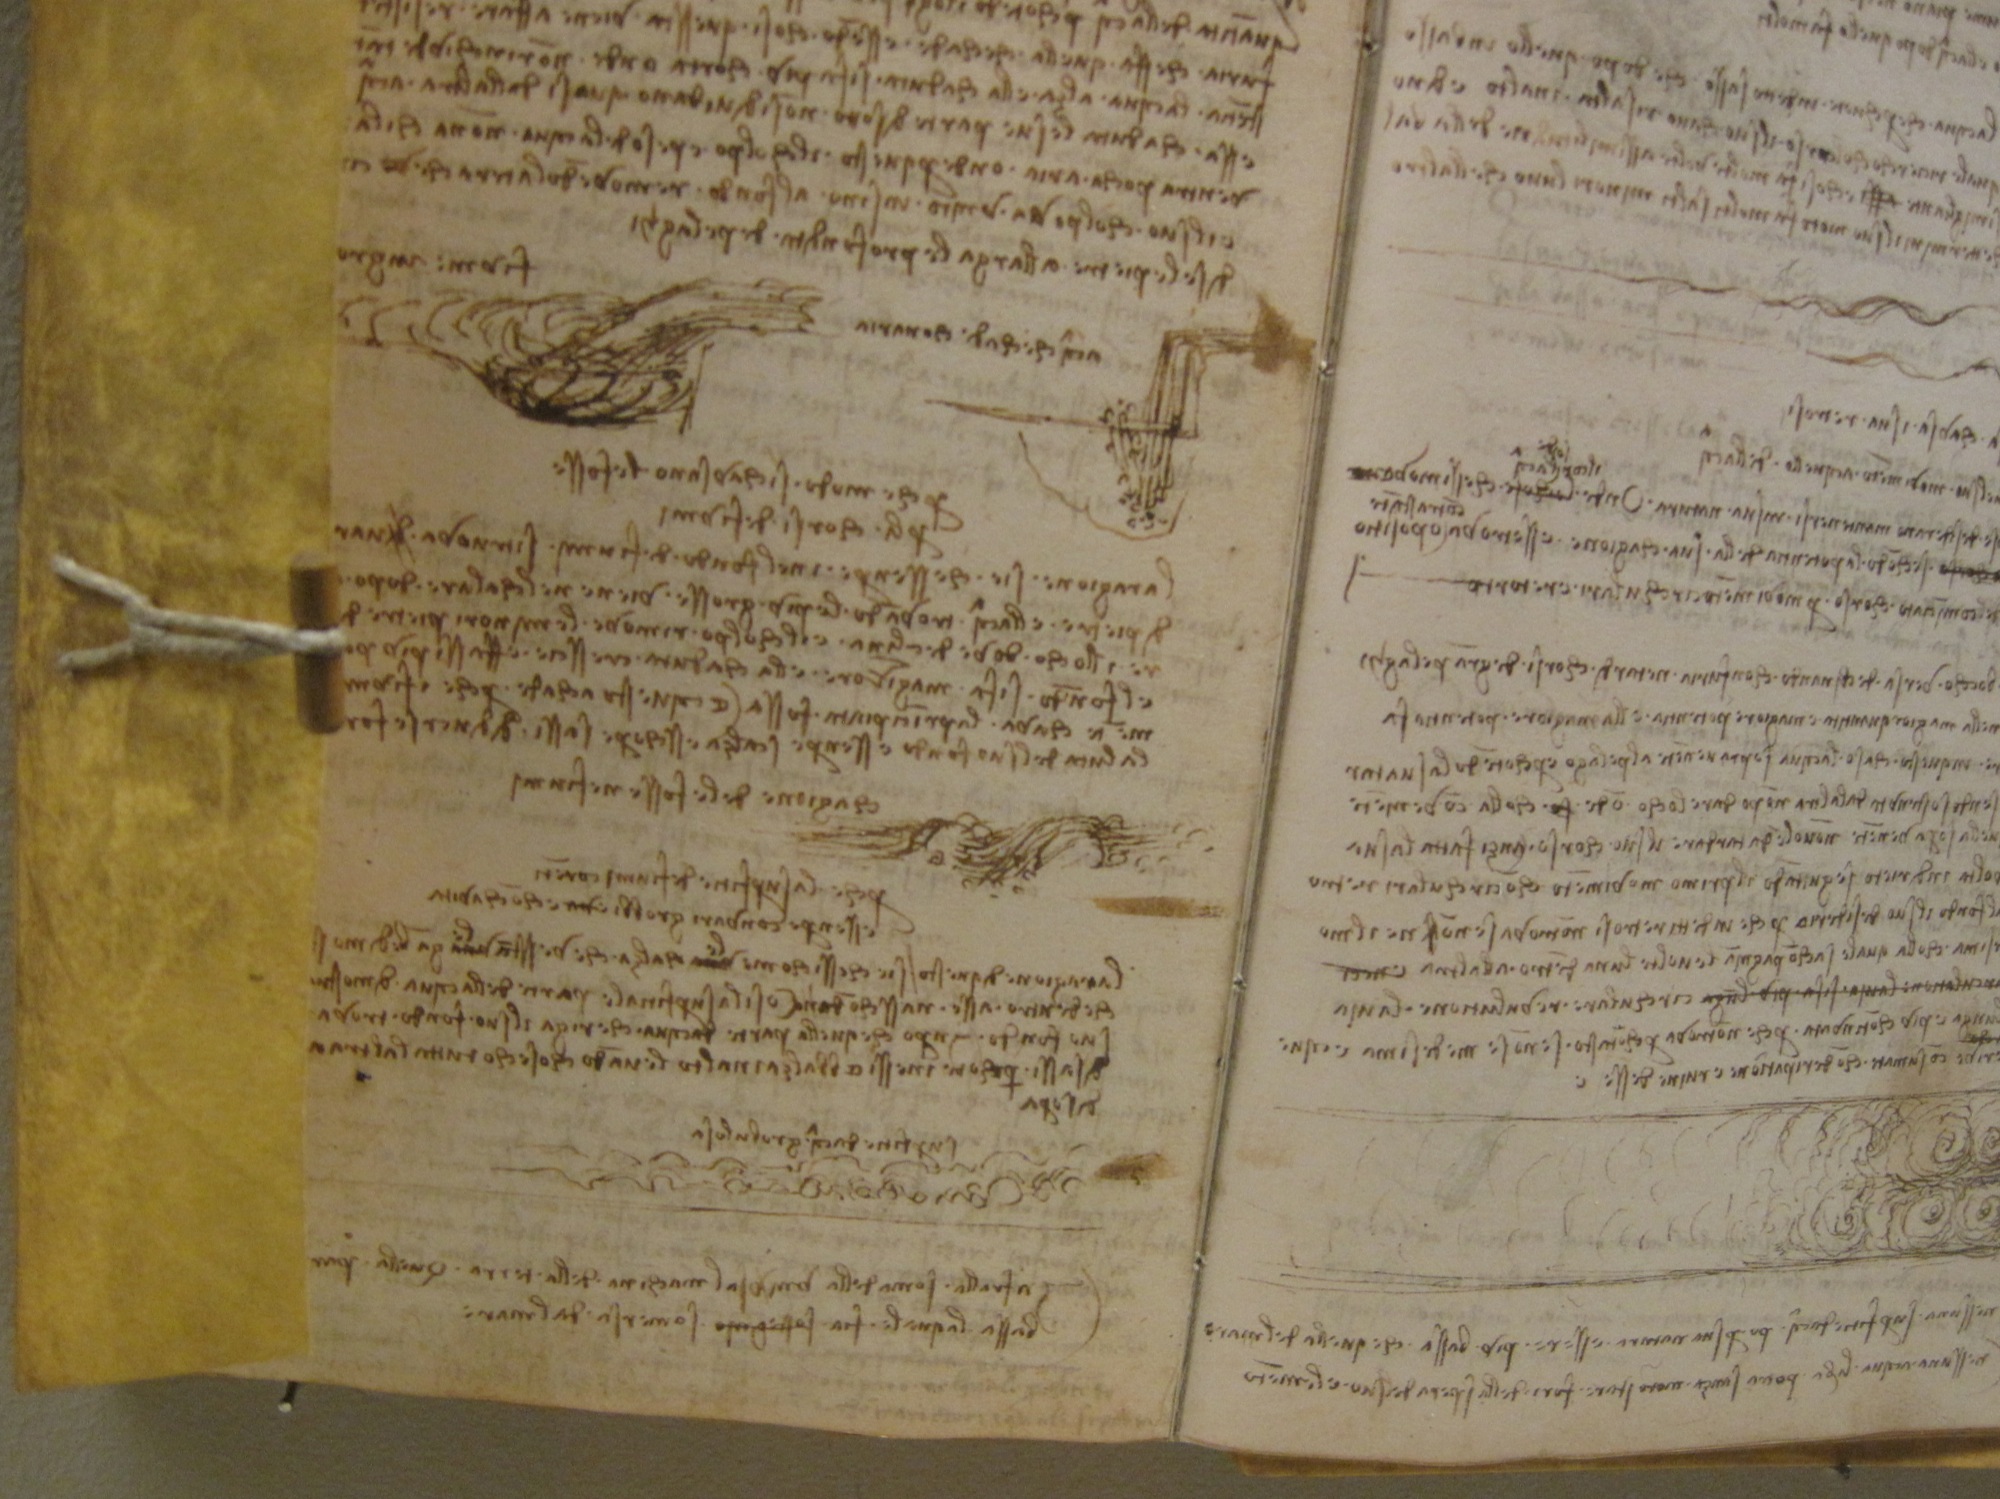
writing, paper, text, handwriting, history, document, engelbart